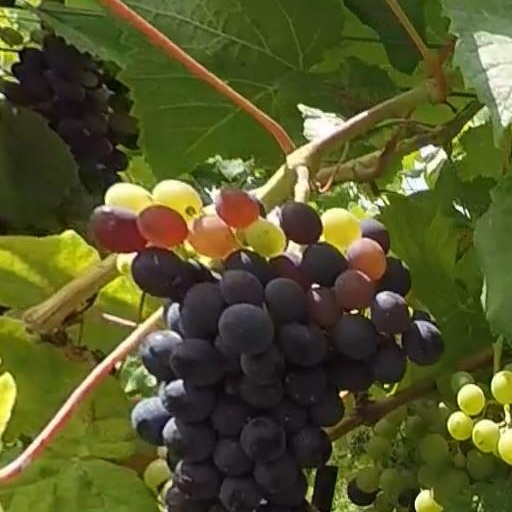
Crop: grape